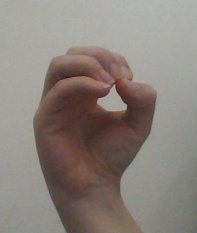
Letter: ha